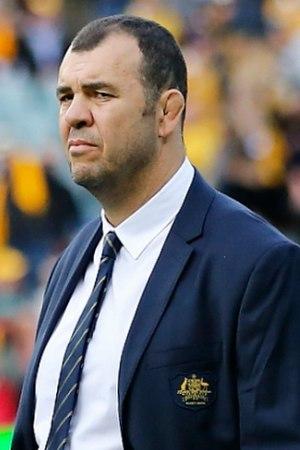
Michael Cheika, né le 4 mars 1967 à Sydney, est un joueur et entraîneur de rugby à XV australien d'origine libanaise. Durant sa carrière de joueur, il évolue au poste de troisième ligne centre en Australie et en France, notamment au Castres Olympique et au CASG Paris.